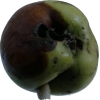
Label: Apple 12